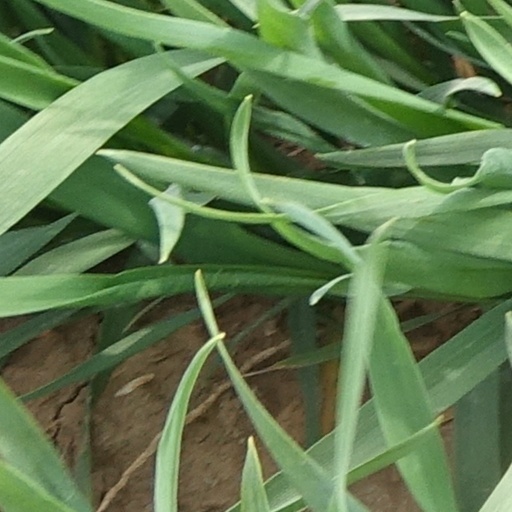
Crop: wheat